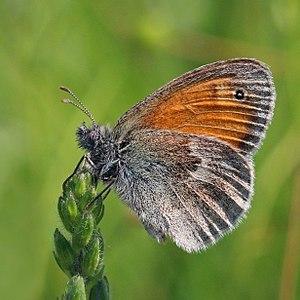
Fadet commun (Coenonympha pamphilus) dans la forêt de Kampinos, en Pologne. Le fadet commun a normalement des taches blanches sur la partie inférieure des ailes arrières, ce qui n'est pas le cas pour cet individu. Polski: Strzępotek ruczajnik (Coenonympha pamphilus) sfotografowany w
Le Fadet commun ou Procris est une espèce de lépidoptères paléarctiques appartenant à la famille des Nymphalidae, à la sous-famille des Satyrinae et au genre Coenonympha.